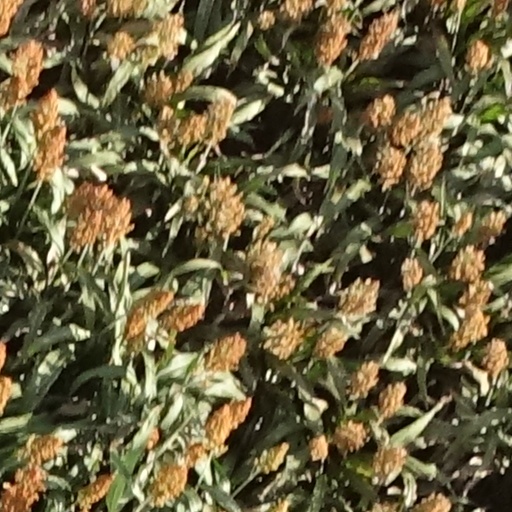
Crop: sorghum